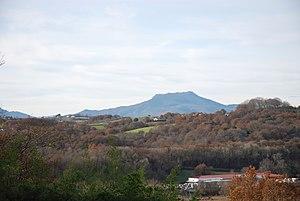
Jatxou est une commune française située dans le département des Pyrénées-Atlantiques, en région Nouvelle-Aquitaine.